Valencian Community

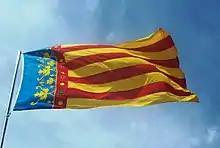
"Reial Senyera", Valencian flag

The Valencian gastronomy is of great variety, although their more international dishes are rice-based ( in Valencian), like the Valencian known worldwide. Rice is a basic ingredient in many of the typical dishes, like the "arròs a banda", "arròs al forn", "arròs amb costra", "arròs caldós", "arròs del senyoret", "arròs negre", among many.